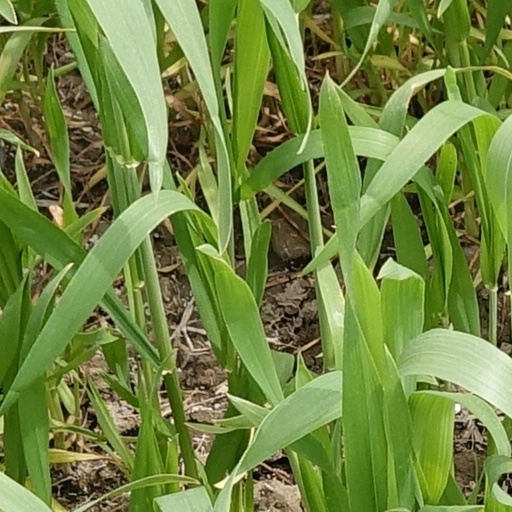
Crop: wheat